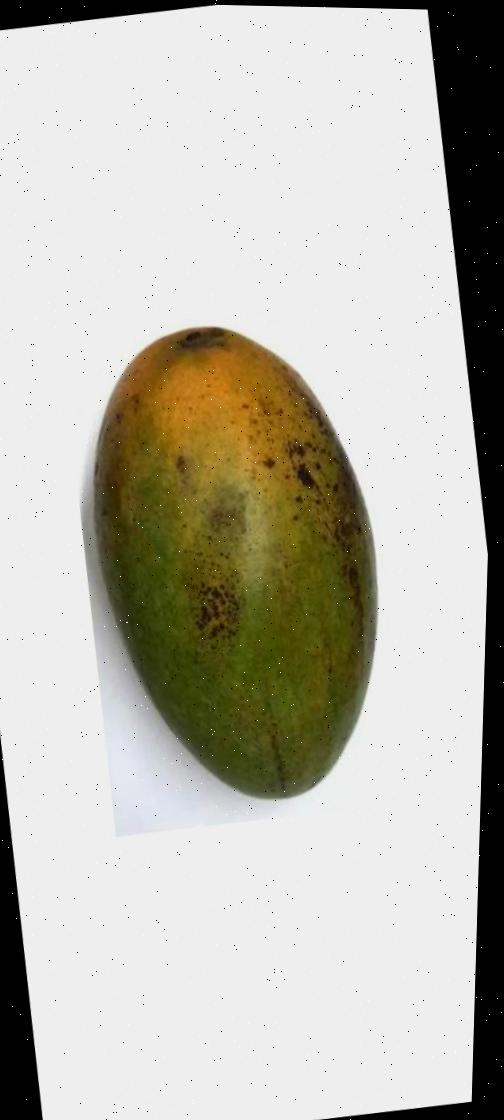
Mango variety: Rupali